Dima Al Kasti

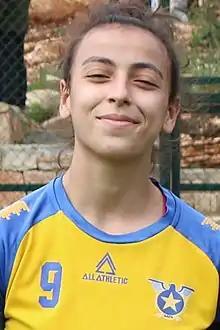
Al Kasti with Safa in 2021

Dima Hani Al Kasti (born 13 December 2001) is a Lebanese footballer who plays as a left-back or left winger for Lebanese club No Limits and the Lebanon national team.